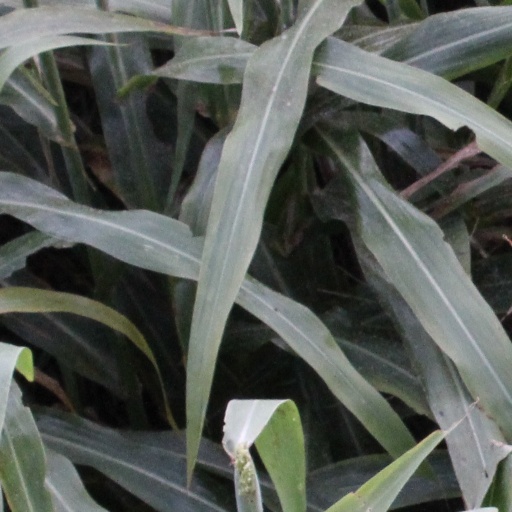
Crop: sorghum